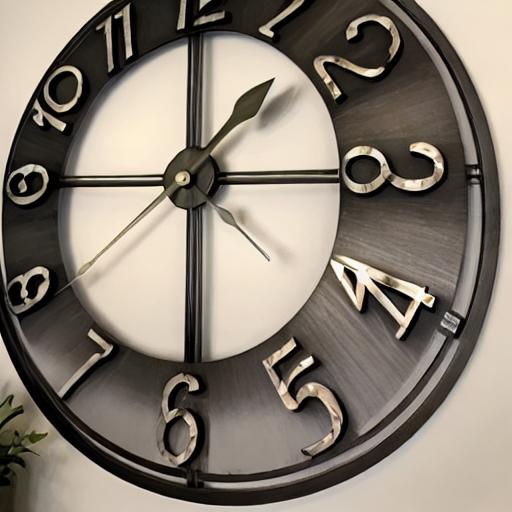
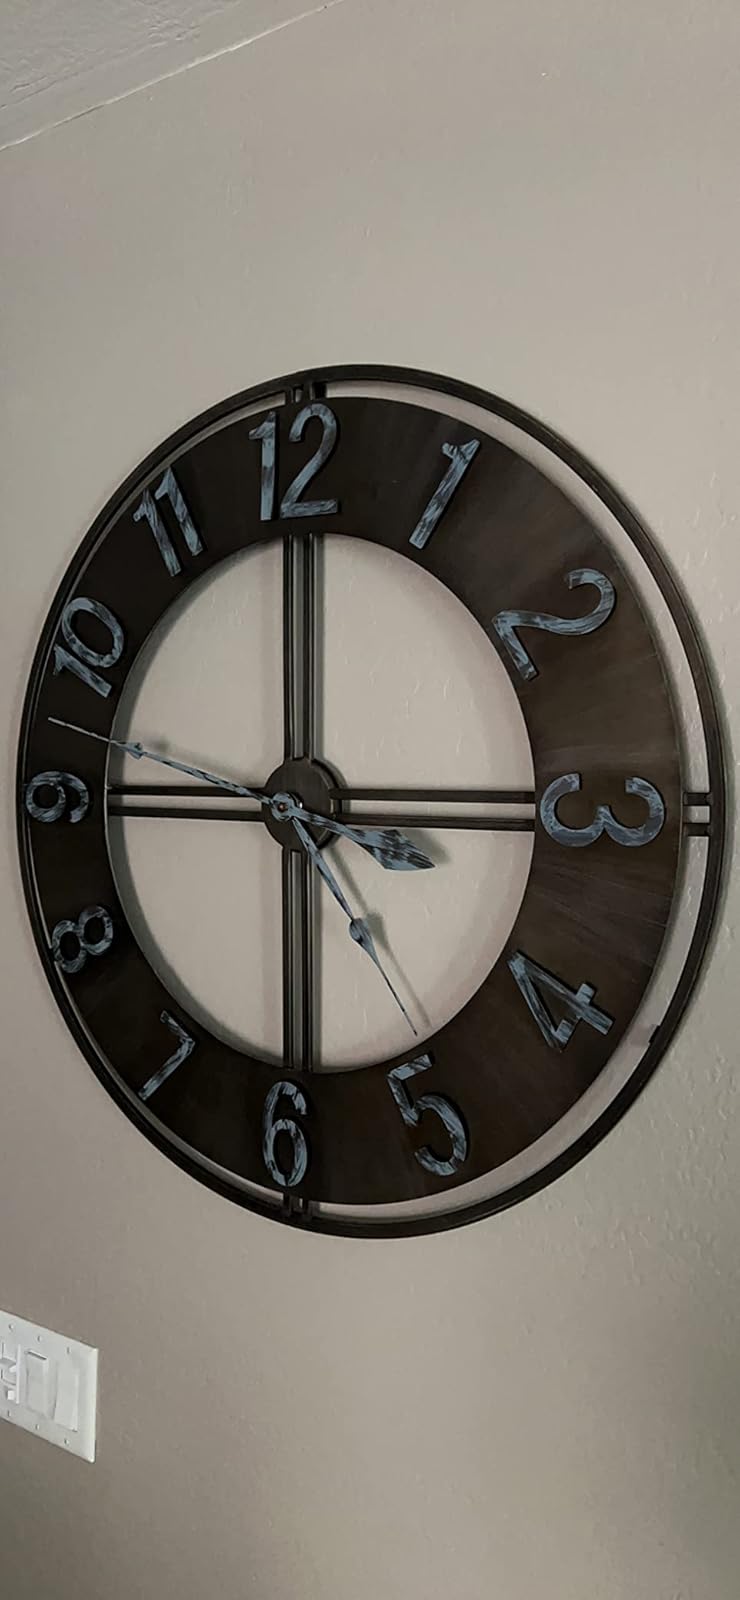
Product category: clock
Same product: no